Slow Start (manga)

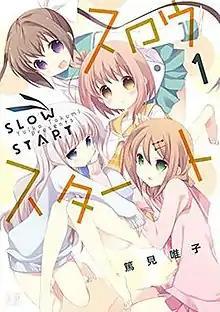
First volume cover, featuring (from top to bottom): Tamate Momochi, Hana Ichinose, Kamuri Sengoku, and Eiko Tokura

is a Japanese four-panel manga series by Yuiko Tokumi, serialized in Houbunsha's "seinen" manga magazine "Manga Time Kirara" since 2013. It has been collected into eleven volumes. A 12-episode anime television series adaptation by CloverWorks aired between January 7 and March 25, 2018.